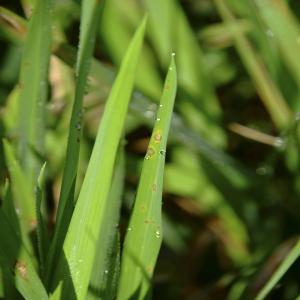
Disease: Blast